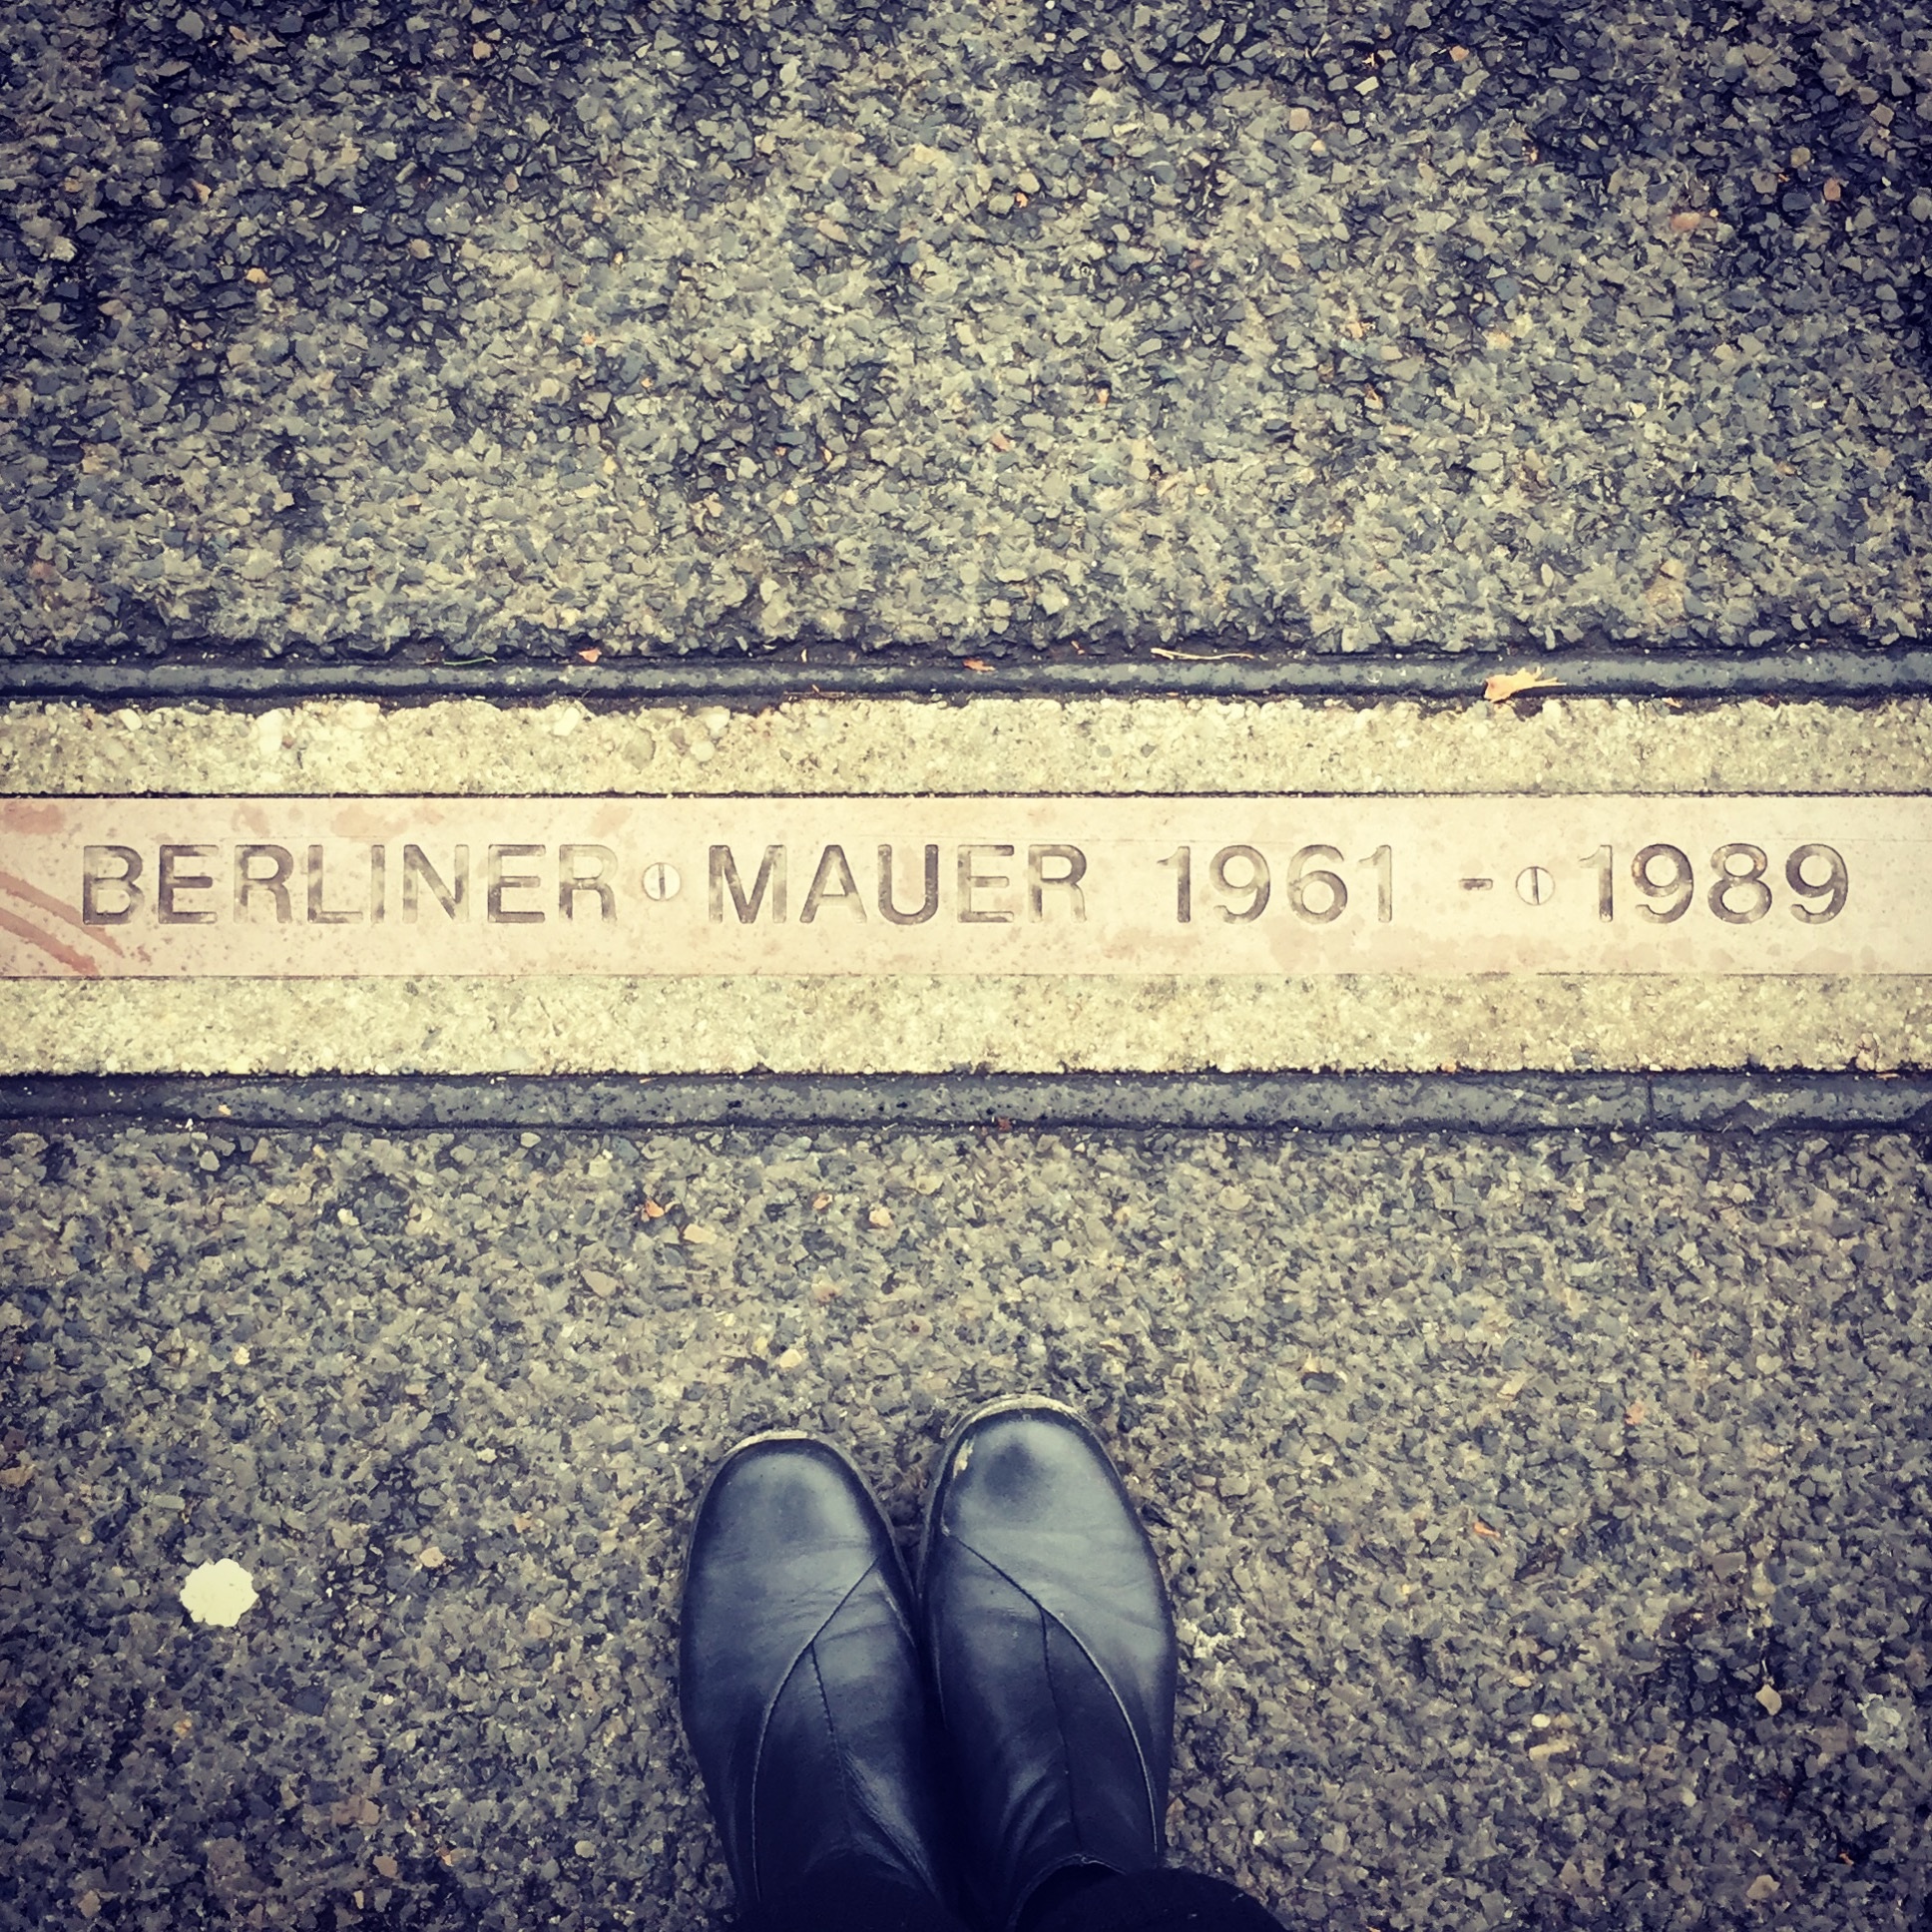
grass, sky, photography, morning, texture, city, wall, asphalt, monument, travel, europe, reflection, symbol, square, landmark, historic, font, text, germany, deutschland, berlin, berliner, history, famous, phenomenon, road surface, berlin wall, stock photography